William Desmond Taylor

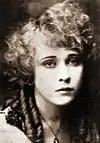
Margaret Gibson

Mary Miles Minter was a former child star and teen screen idol whose career had been guided by Taylor. Minter, who had grown up without a father, was only three years older than the daughter Taylor had abandoned in New York. Love letters from Minter were found in Taylor's bungalow. Based upon those, reporters alleged that a sexual relationship between the 49-year-old Taylor and 19-year-old Minter had started when she was 17. Giroux and Vidor, however, disputed that allegation. Citing Minter's own statements, both believed that her love for Taylor was unrequited. Taylor had often declined to see Minter, and had described himself as too old for her.